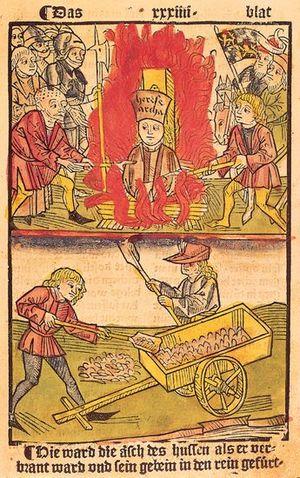
Jan Hus, réformateur religieux, condamné au bûcher lors du cocile de Constance, en 1415. Template:Bois gravé colorié (1485).